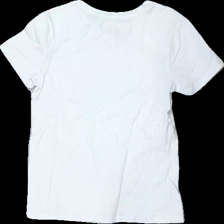
View: back
Type: T-shirt
Category: Children
Brand: Skill
Colors: White, Black
Material: 100% cotton
Pattern: Other
Cut: Regular
Size: 134
Season: All
Stains: Minor
Damage: fläckar
Damage location: top center
Damage 2 location: bottom right
Price range: <50
Recommended usage: Export
Description: vit t-shirt med bilar och text på, fläckar fram och sned i söm
Comment: sned söm